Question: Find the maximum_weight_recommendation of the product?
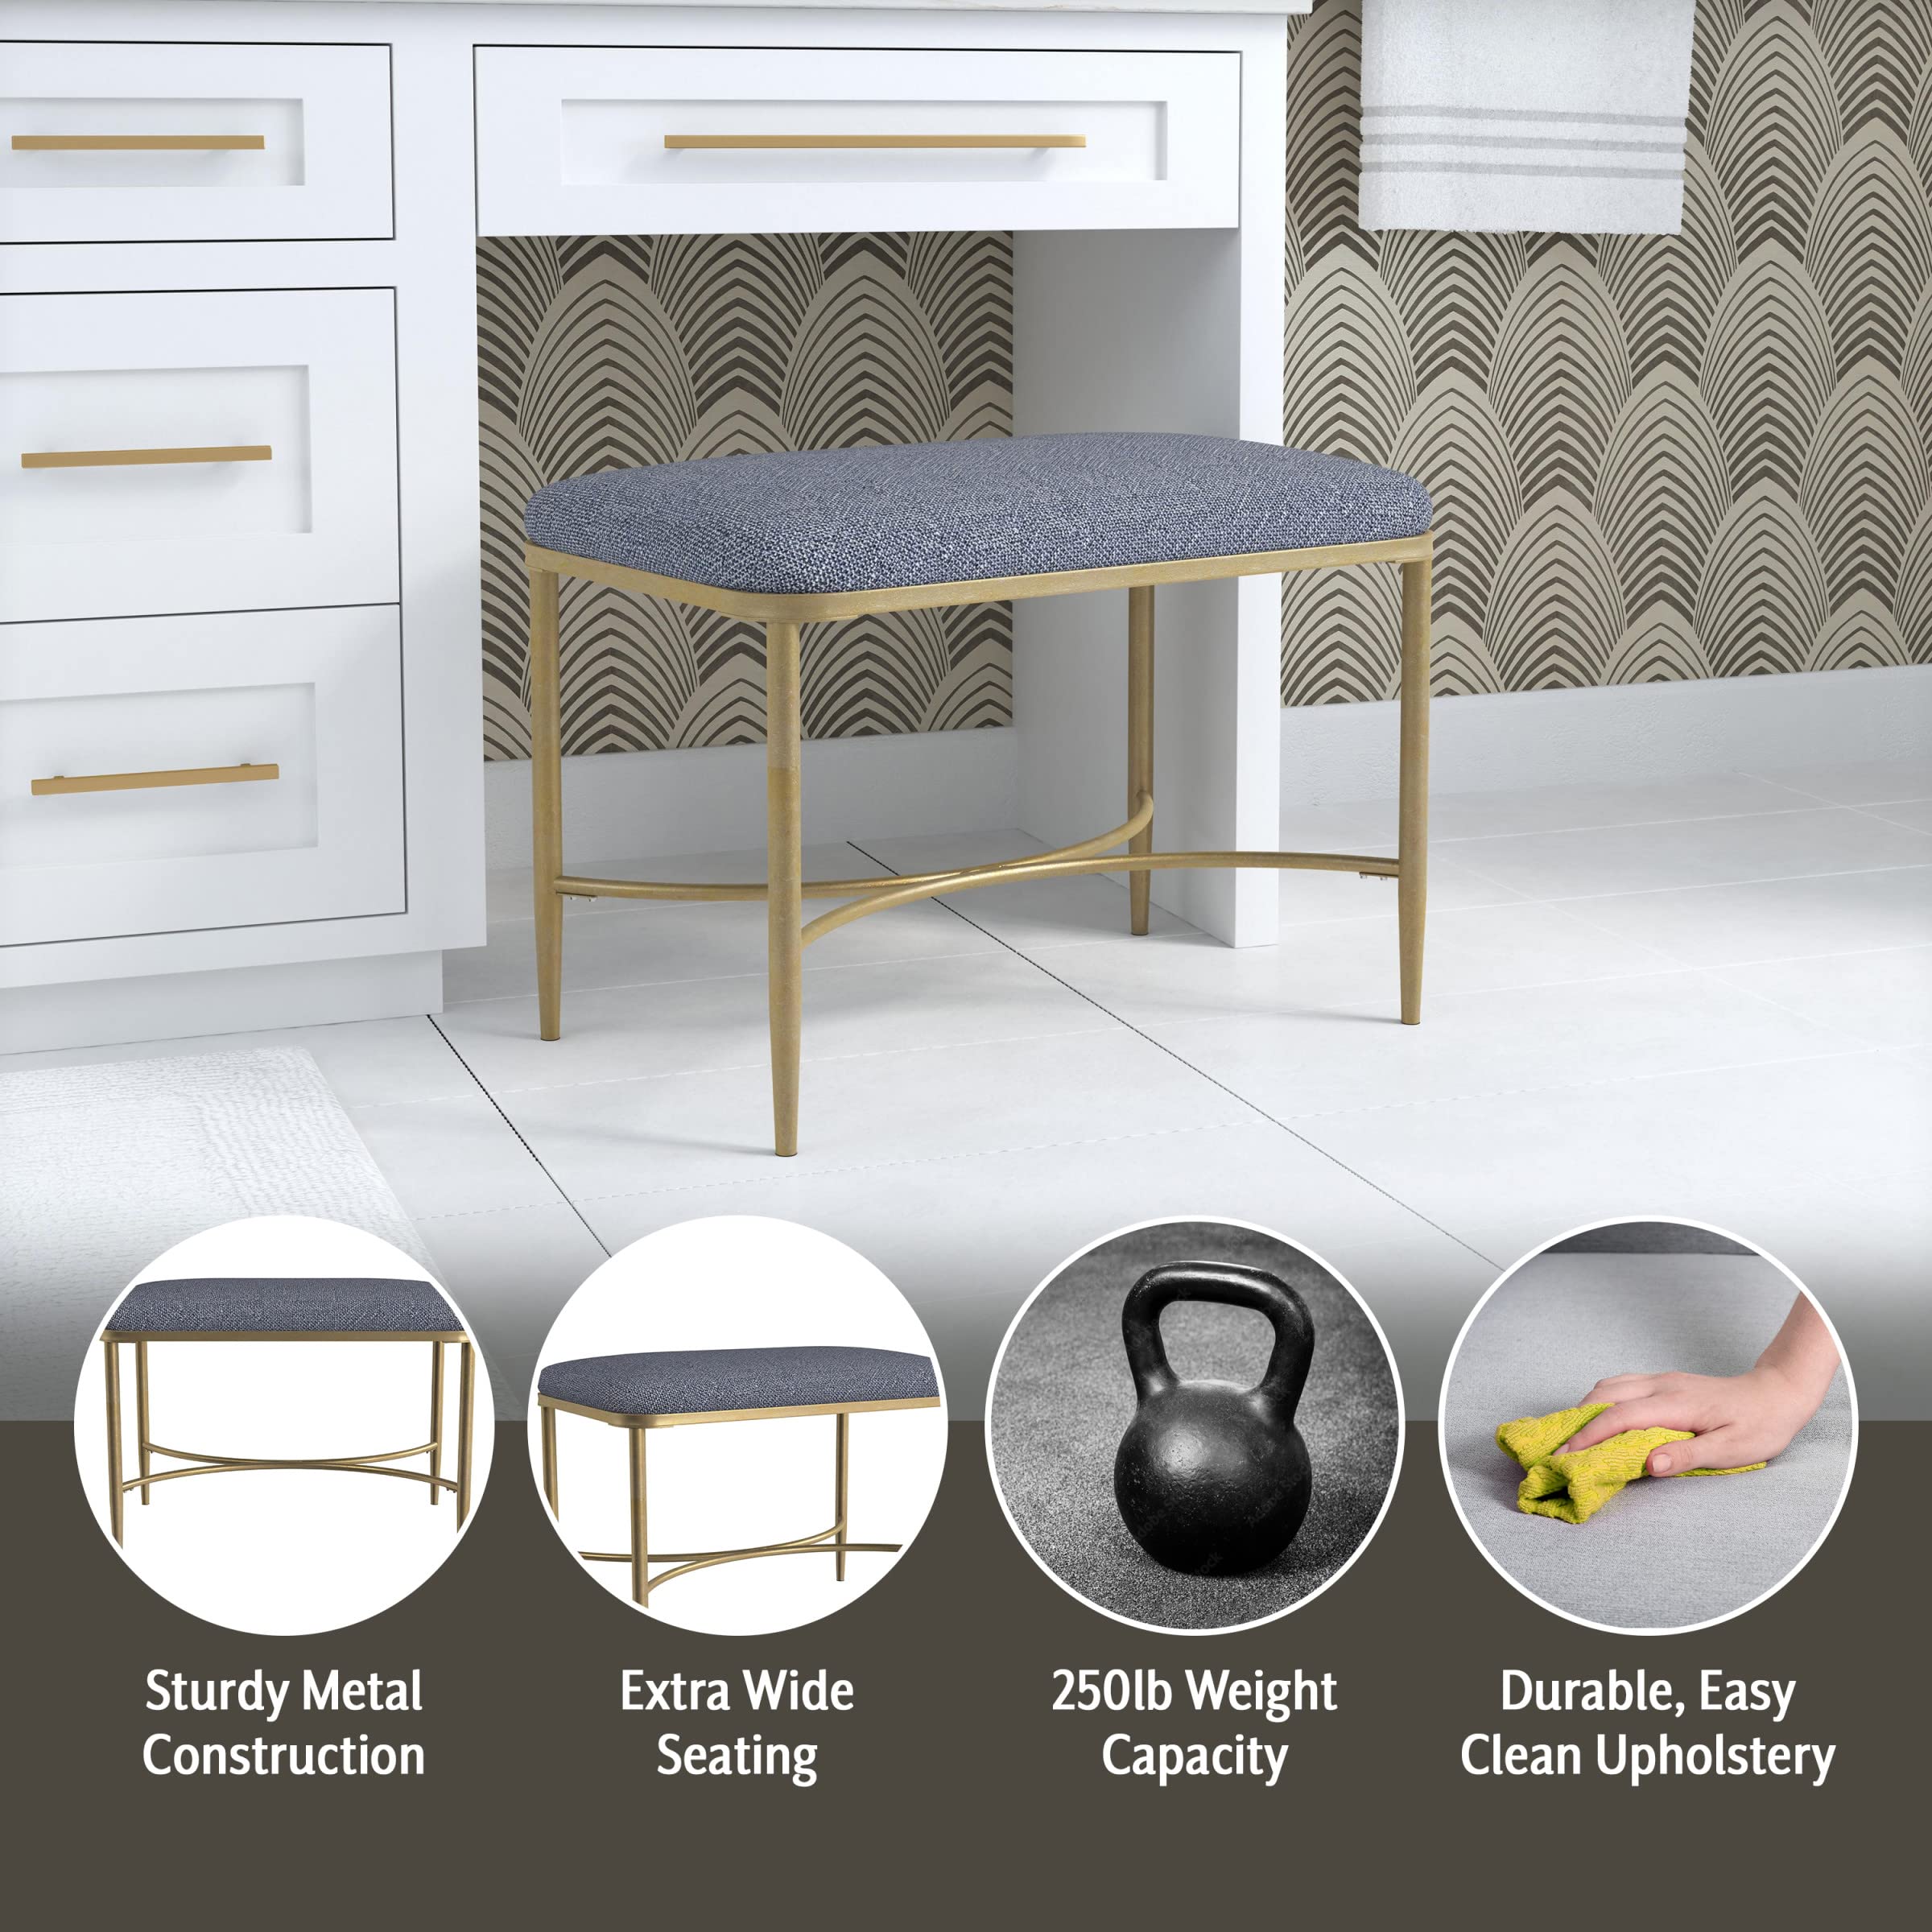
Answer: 250 pound